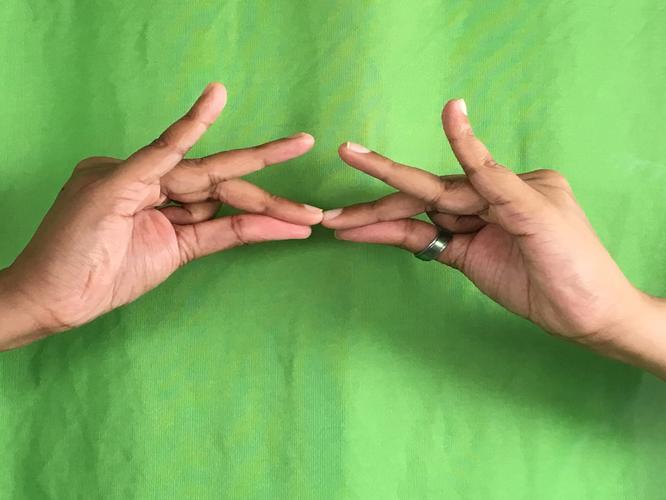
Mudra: Sakata
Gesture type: double_hand